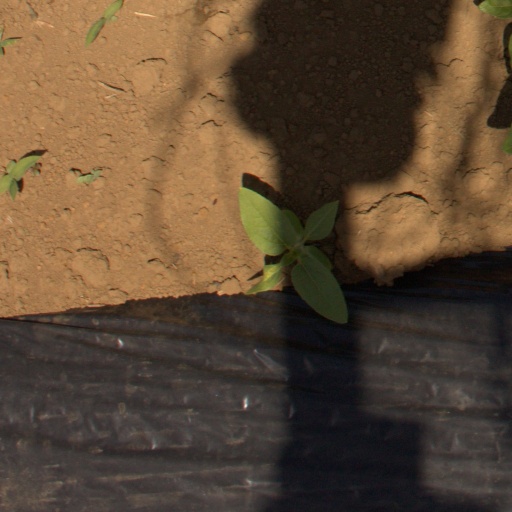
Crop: Jerusalem artichoke